South Island robin

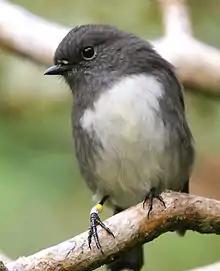
Stewart Island robin

The South Island robin is a small passerine, 10–18 cm in length and weighing around 35 g. North Island robins do resemble both females and juveniles of the South Island robins, as well as all the Stewart Island robins, which can sometimes make it difficult to distinguish between the three. The females and juveniles within a particular group of robins look similar to each other, although newly independent juveniles may not yet have the more lightly coloured breast patch. However, male North Island robins are almost black with a white spot just above the beak, as well as the greyish-white lower breast. Females and juveniles are greyer with more variable pale patches on their breasts and throats. Male South Island robins are dark grey, except for the distinct yellowish-white lower chest, while females and juveniles are again lighter grey with a less distinct breast. Finally, Stewart Island robins look similar to North Island robins (both males and females).